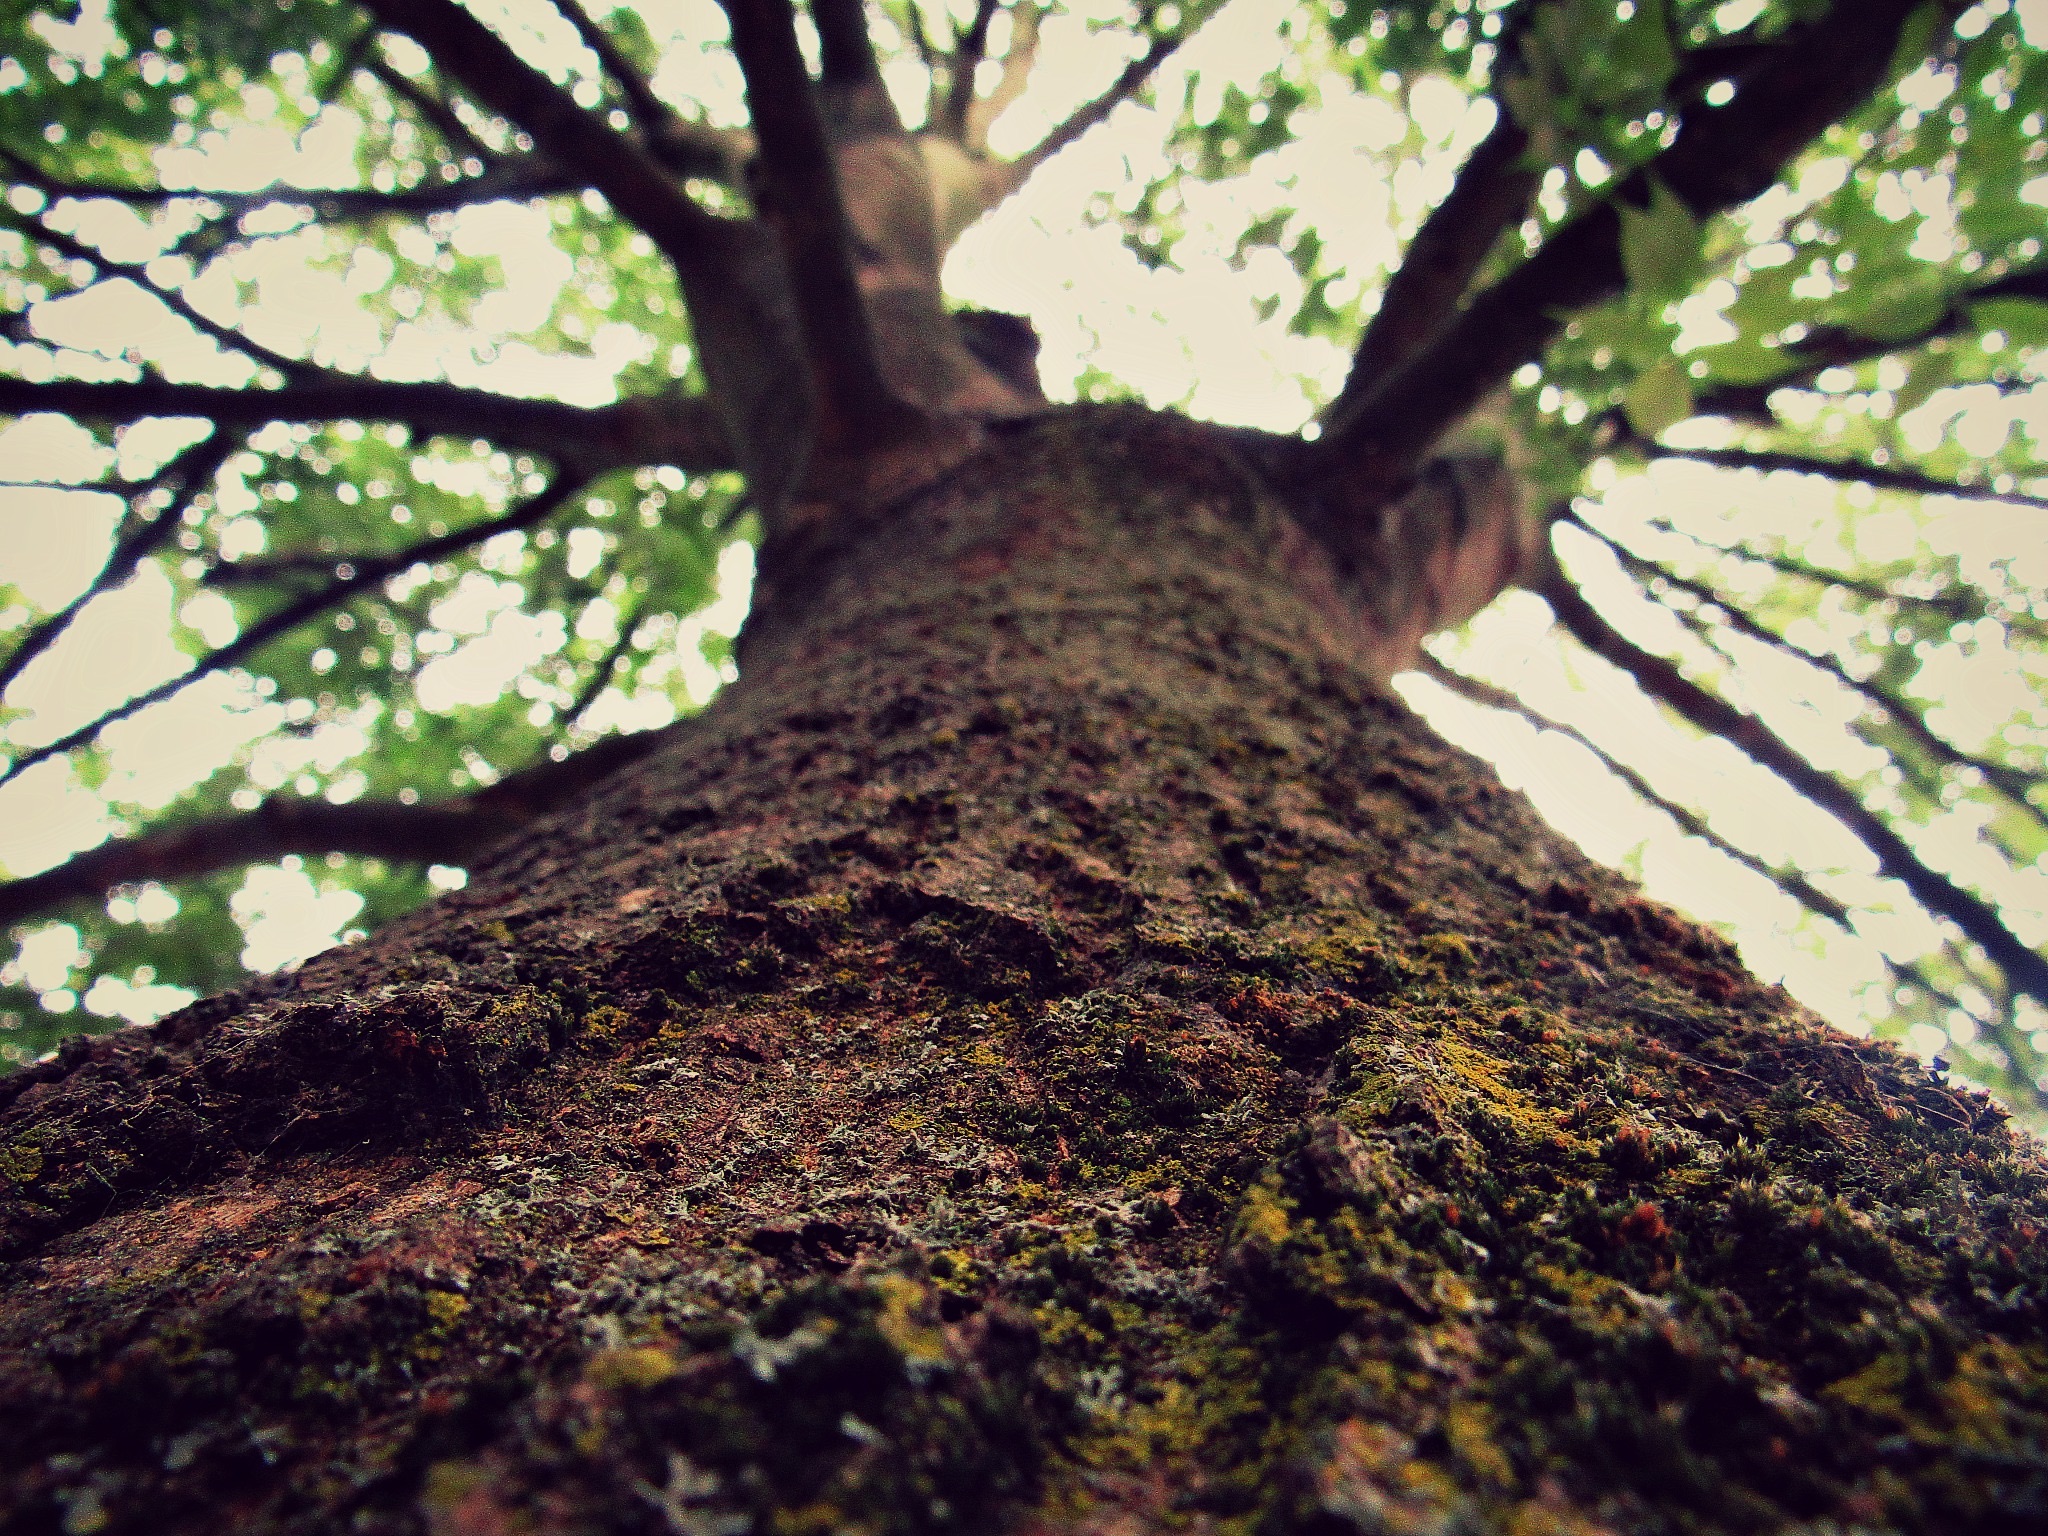
tree, nature, forest, branch, plant, sunlight, leaf, flower, trunk, wildlife, green, autumn, soil, botany, flora, deciduous, oak, woodland, flowering plant, plant stem, woody plant, land plant